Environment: real
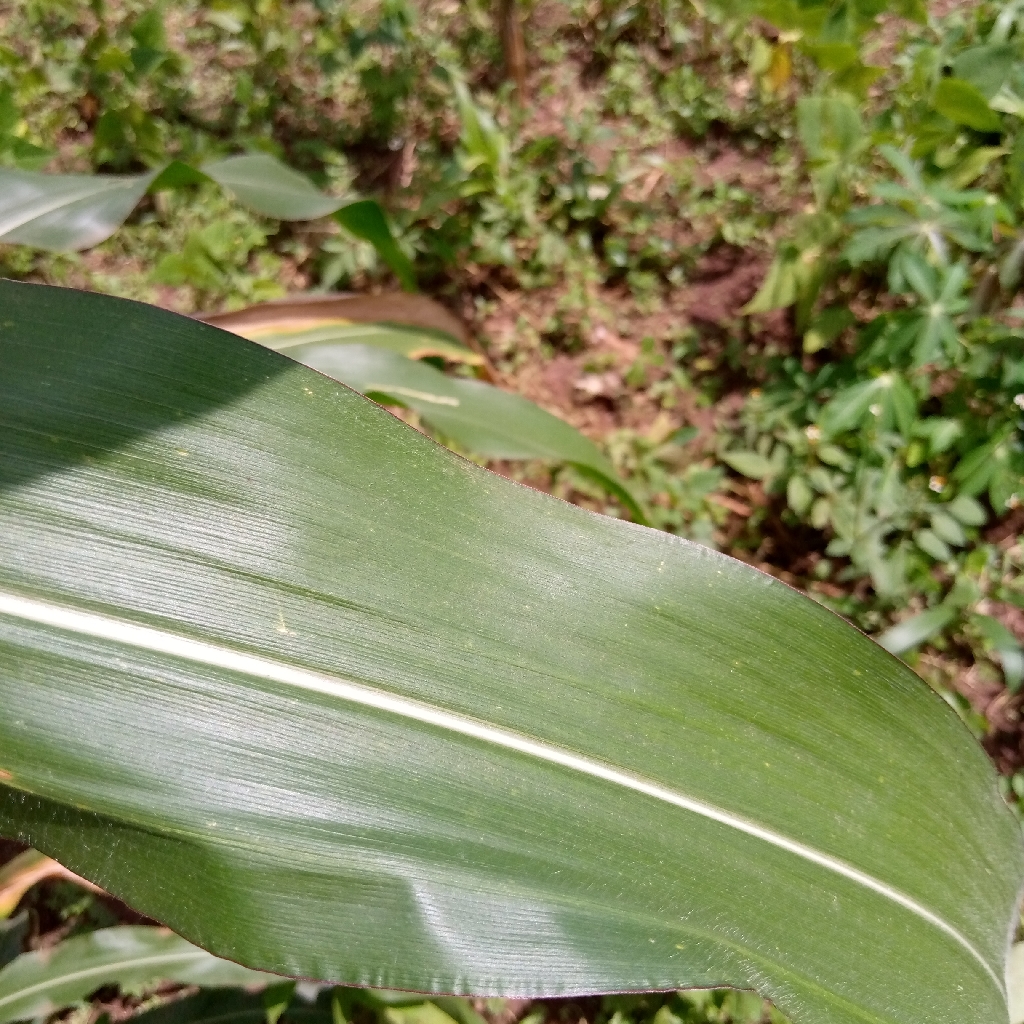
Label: healthy